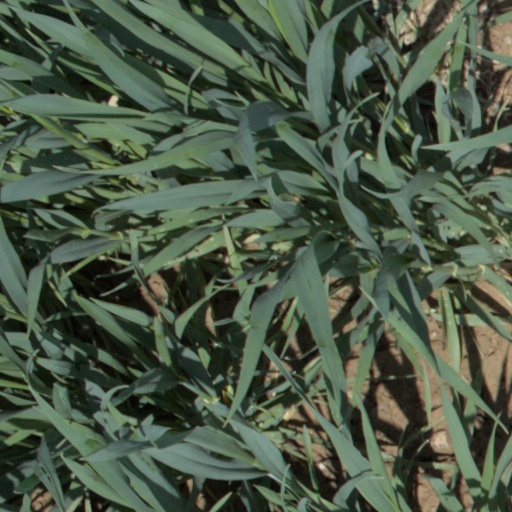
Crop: wheat